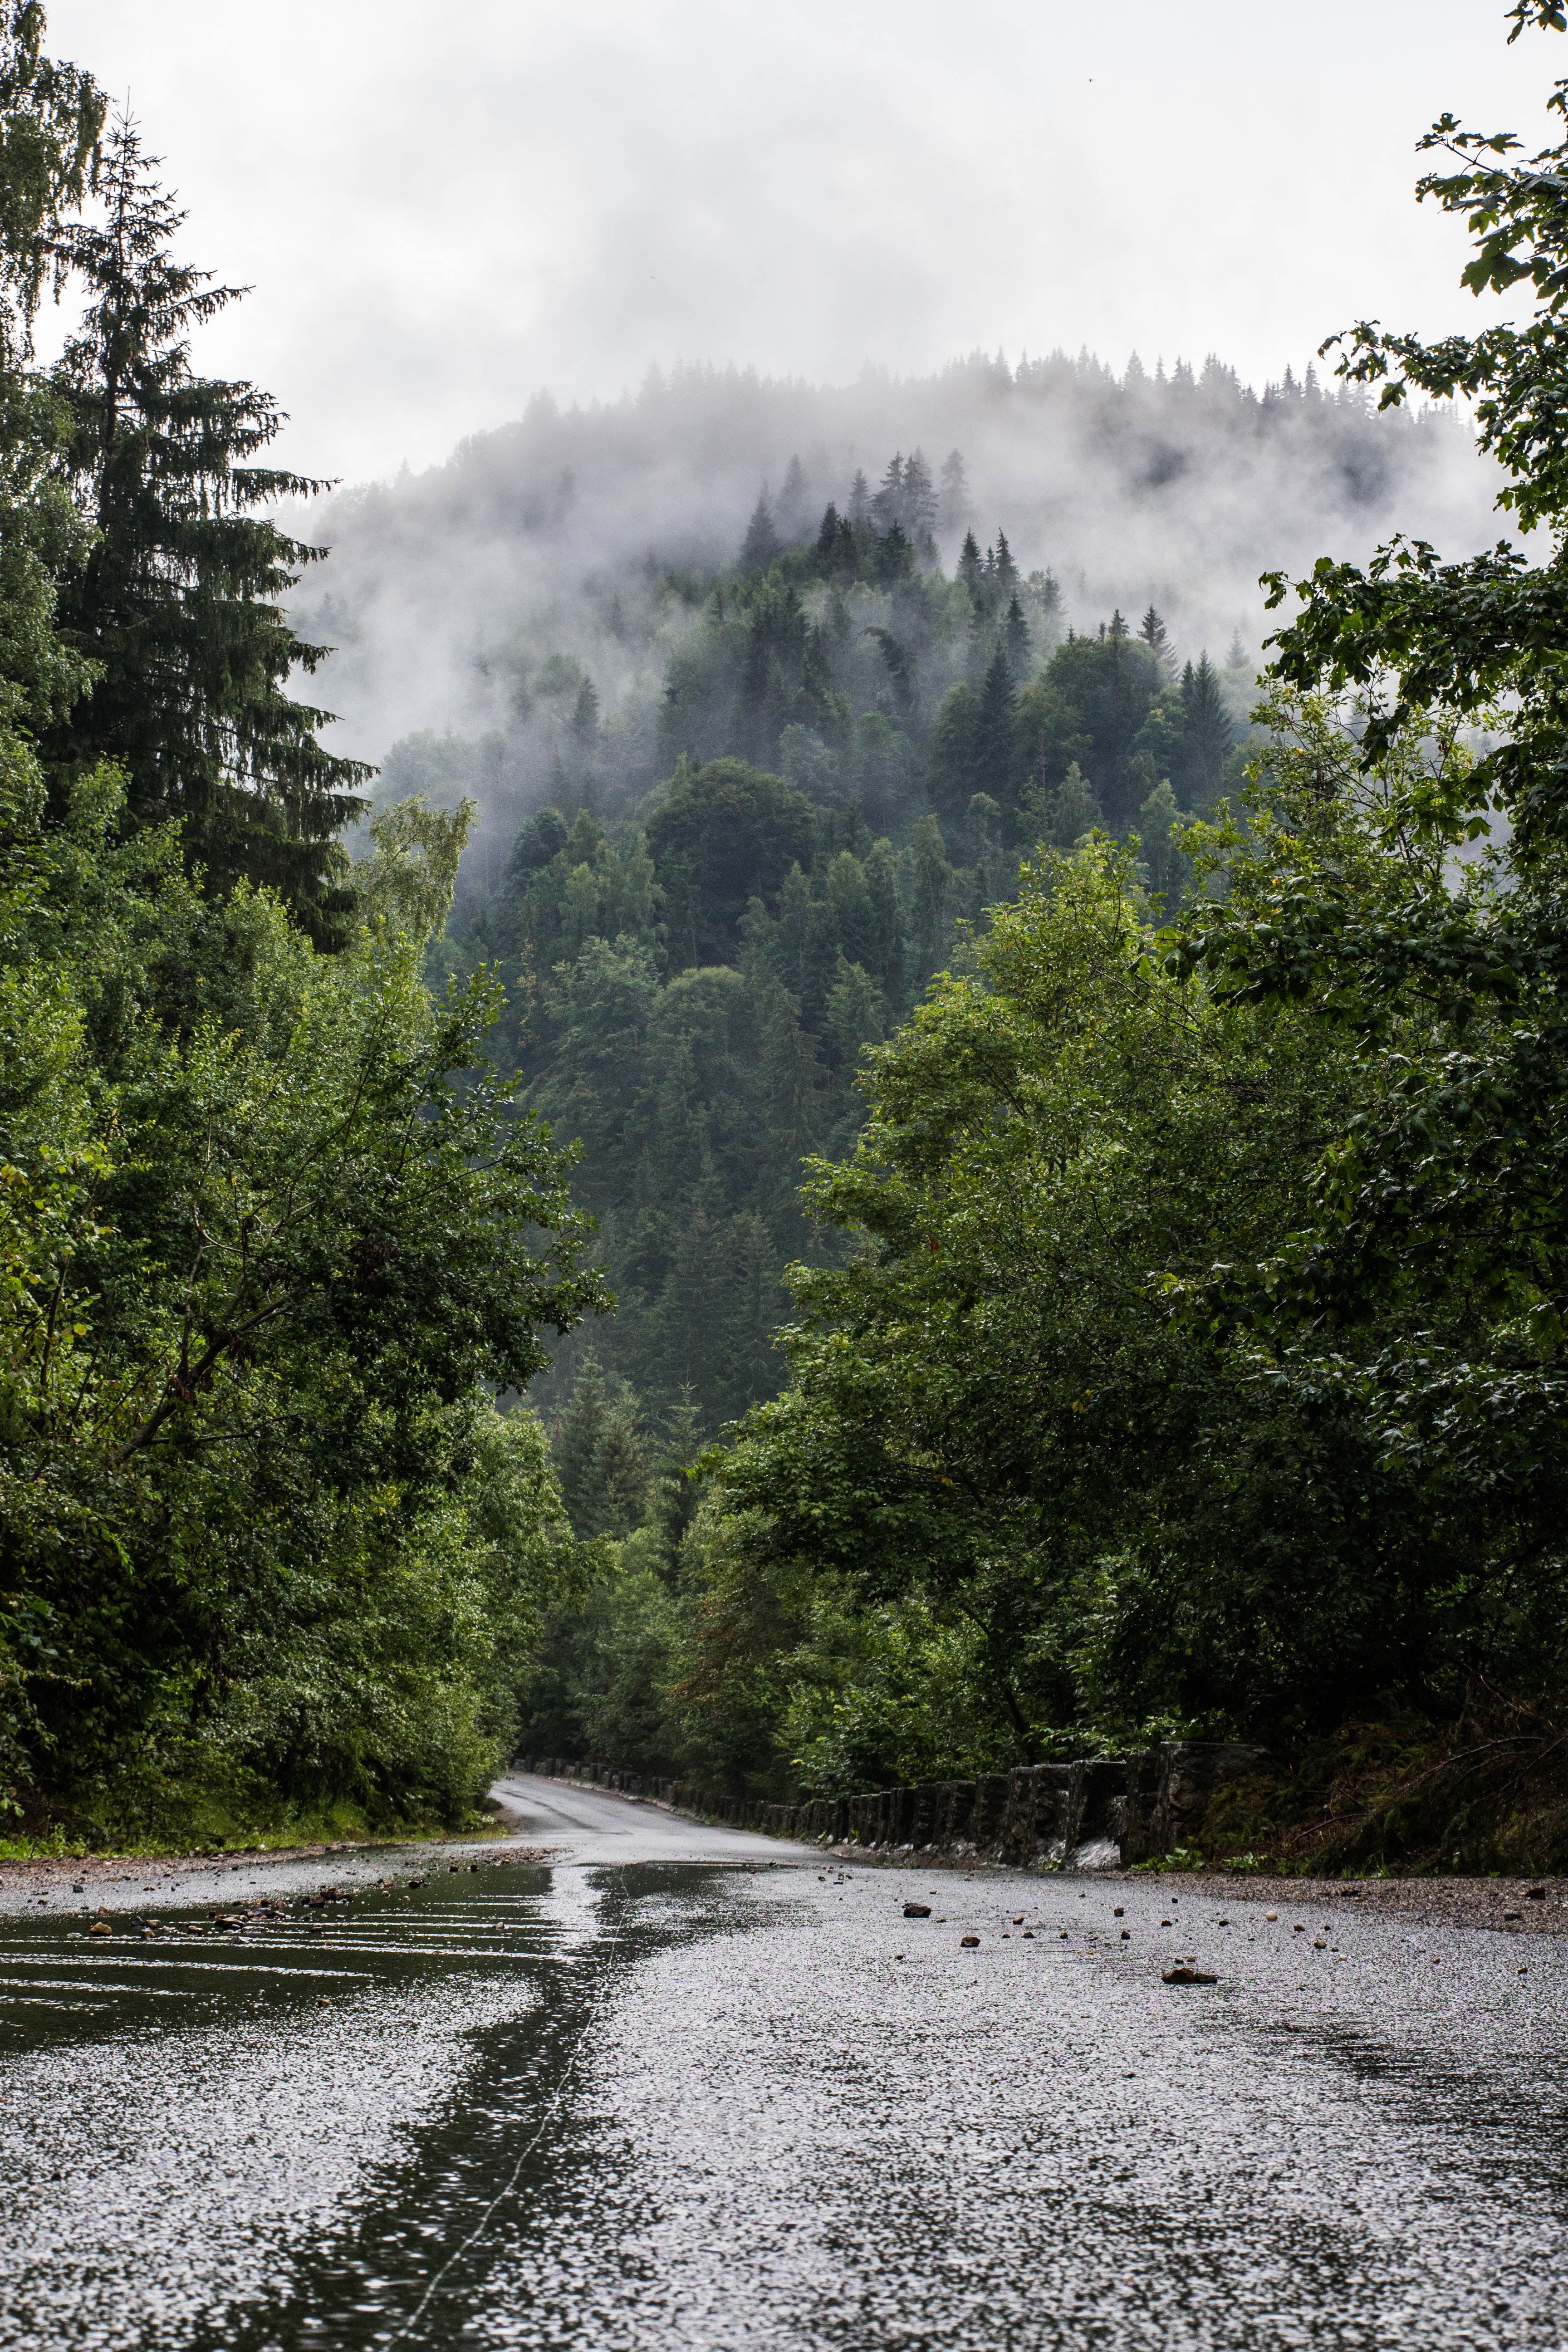
nature, water, natural landscape, sky, tree, atmospheric phenomenon, vegetation, natural environment, river, wilderness, cloud, highland, nature reserve, forest, biome, watercourse, mountain, jungle, rainforest, woody plant, national park, plant, road, wildlife, lake, stream, old growth forest, bank, mist, hill, sunlight, valdivian temperate rain forest, mountain range, state park, valley, tropical and subtropical coniferous forests, hill station, loch, meteorological phenomenon, woodland